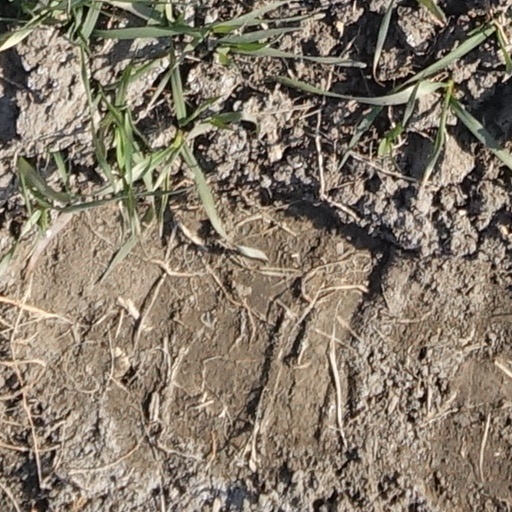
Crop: wheat